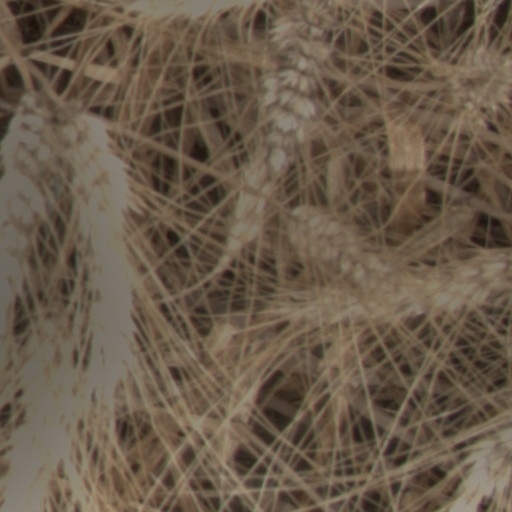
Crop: wheat